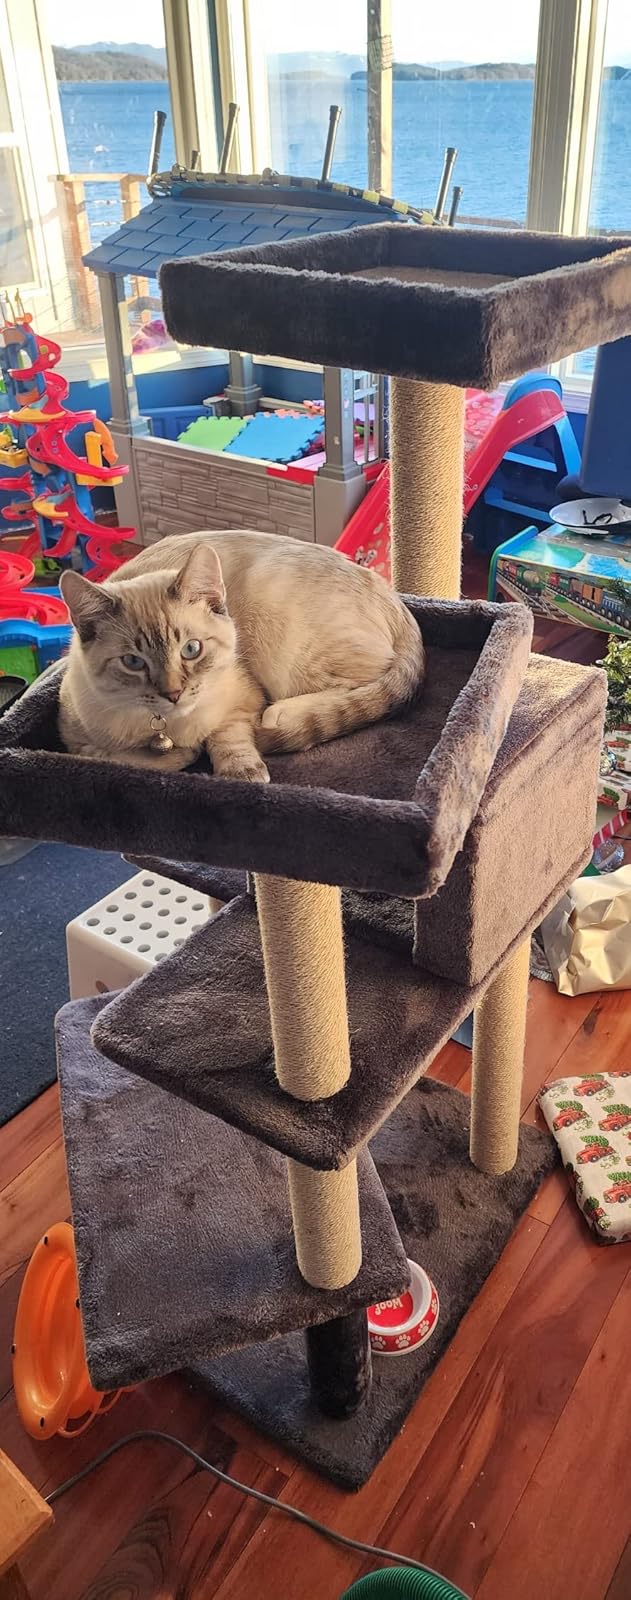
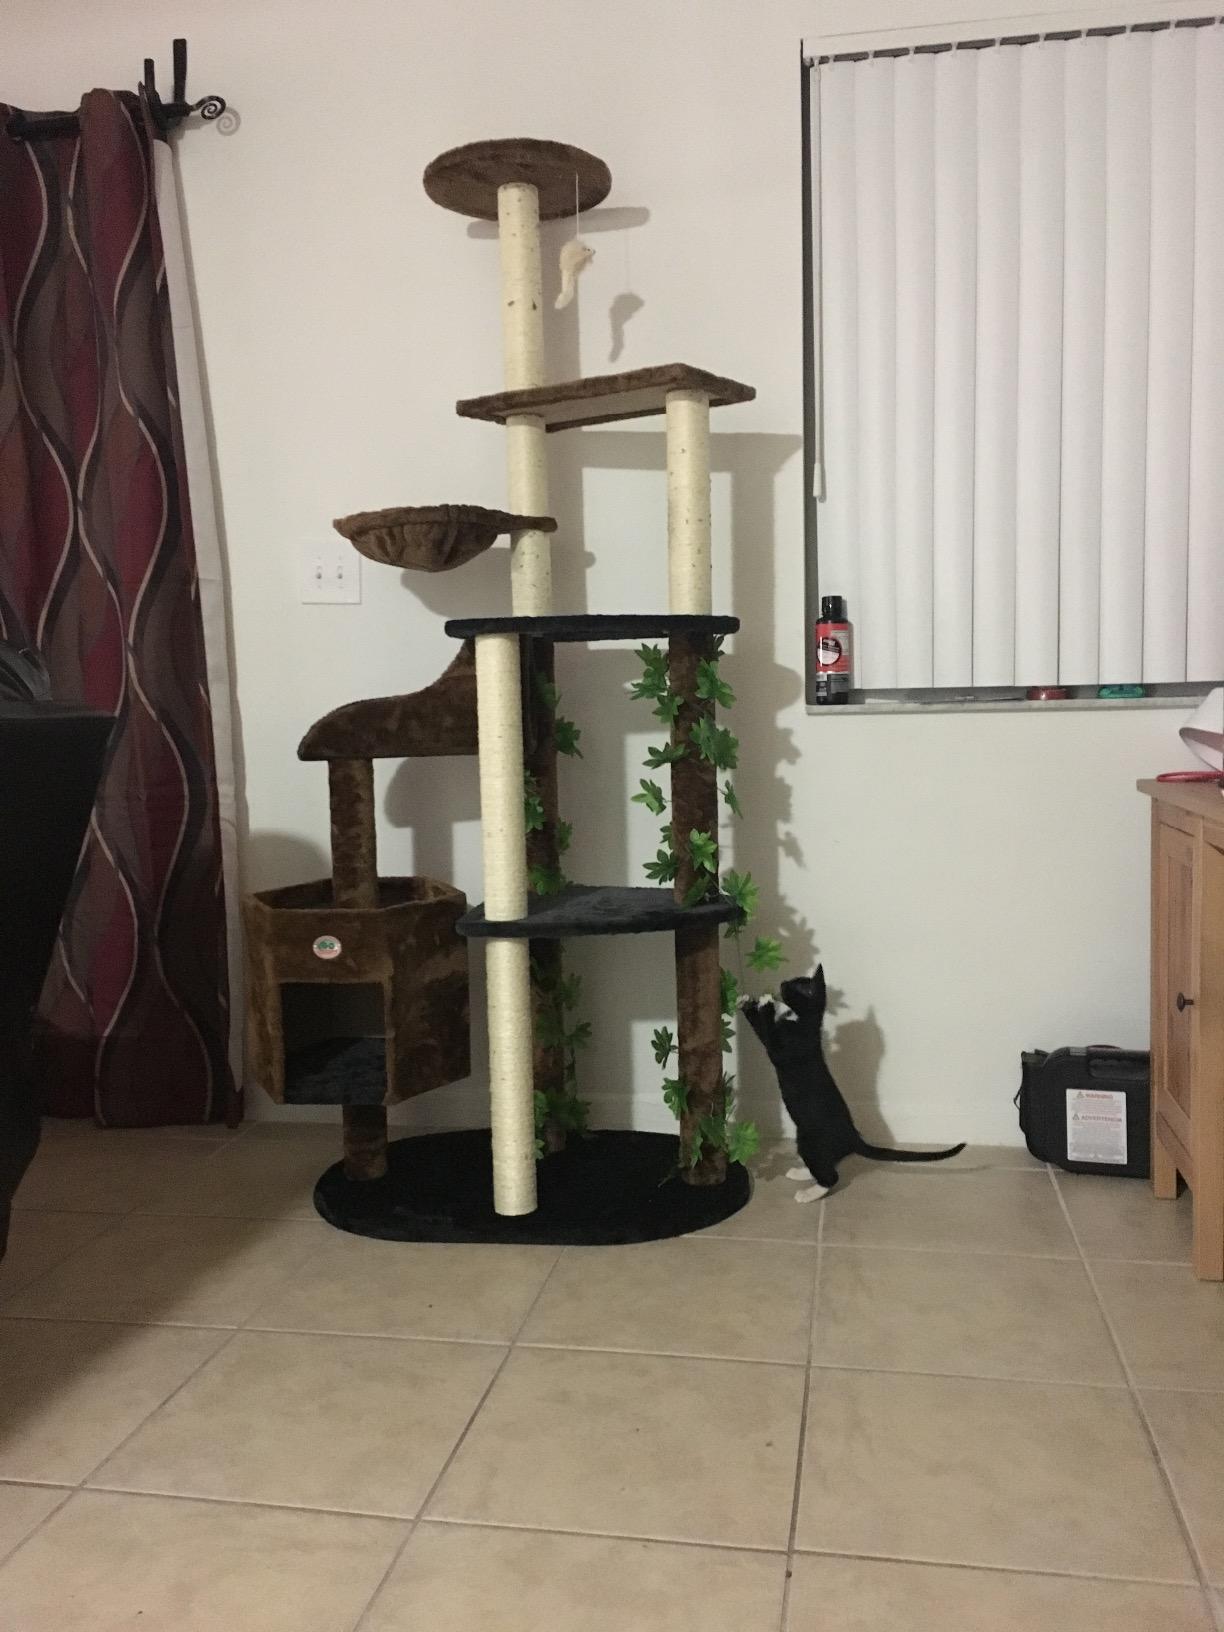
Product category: items_cat tree
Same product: no